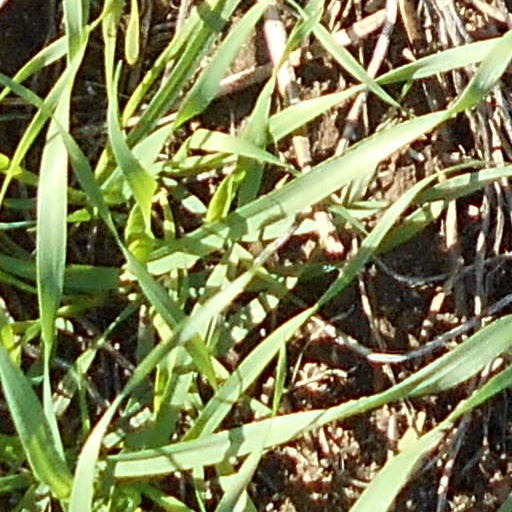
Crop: wheat